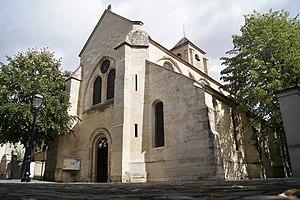
Église Saint-Satrunin de Champigny-sur-Marne (94).
Champigny-sur-Marne est une commune d'Île-de-France, située dans le Val-de-Marne, au sein de la banlieue sud-est de Paris, bordée de deux côtés par la Marne.
L'église Saint-Saturnin est une église catholique située à Champigny-sur-Marne, dans le Val-de-Marne. Elle est classée monument historique depuis 1913.
Cet article recense les monuments historiques du Val-de-Marne, en France.